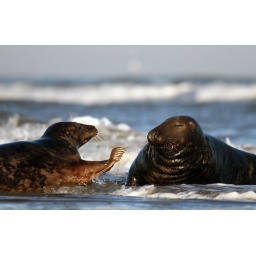
A cow and bull fight in the shallow water at Donna Nook, Lincolnshire.